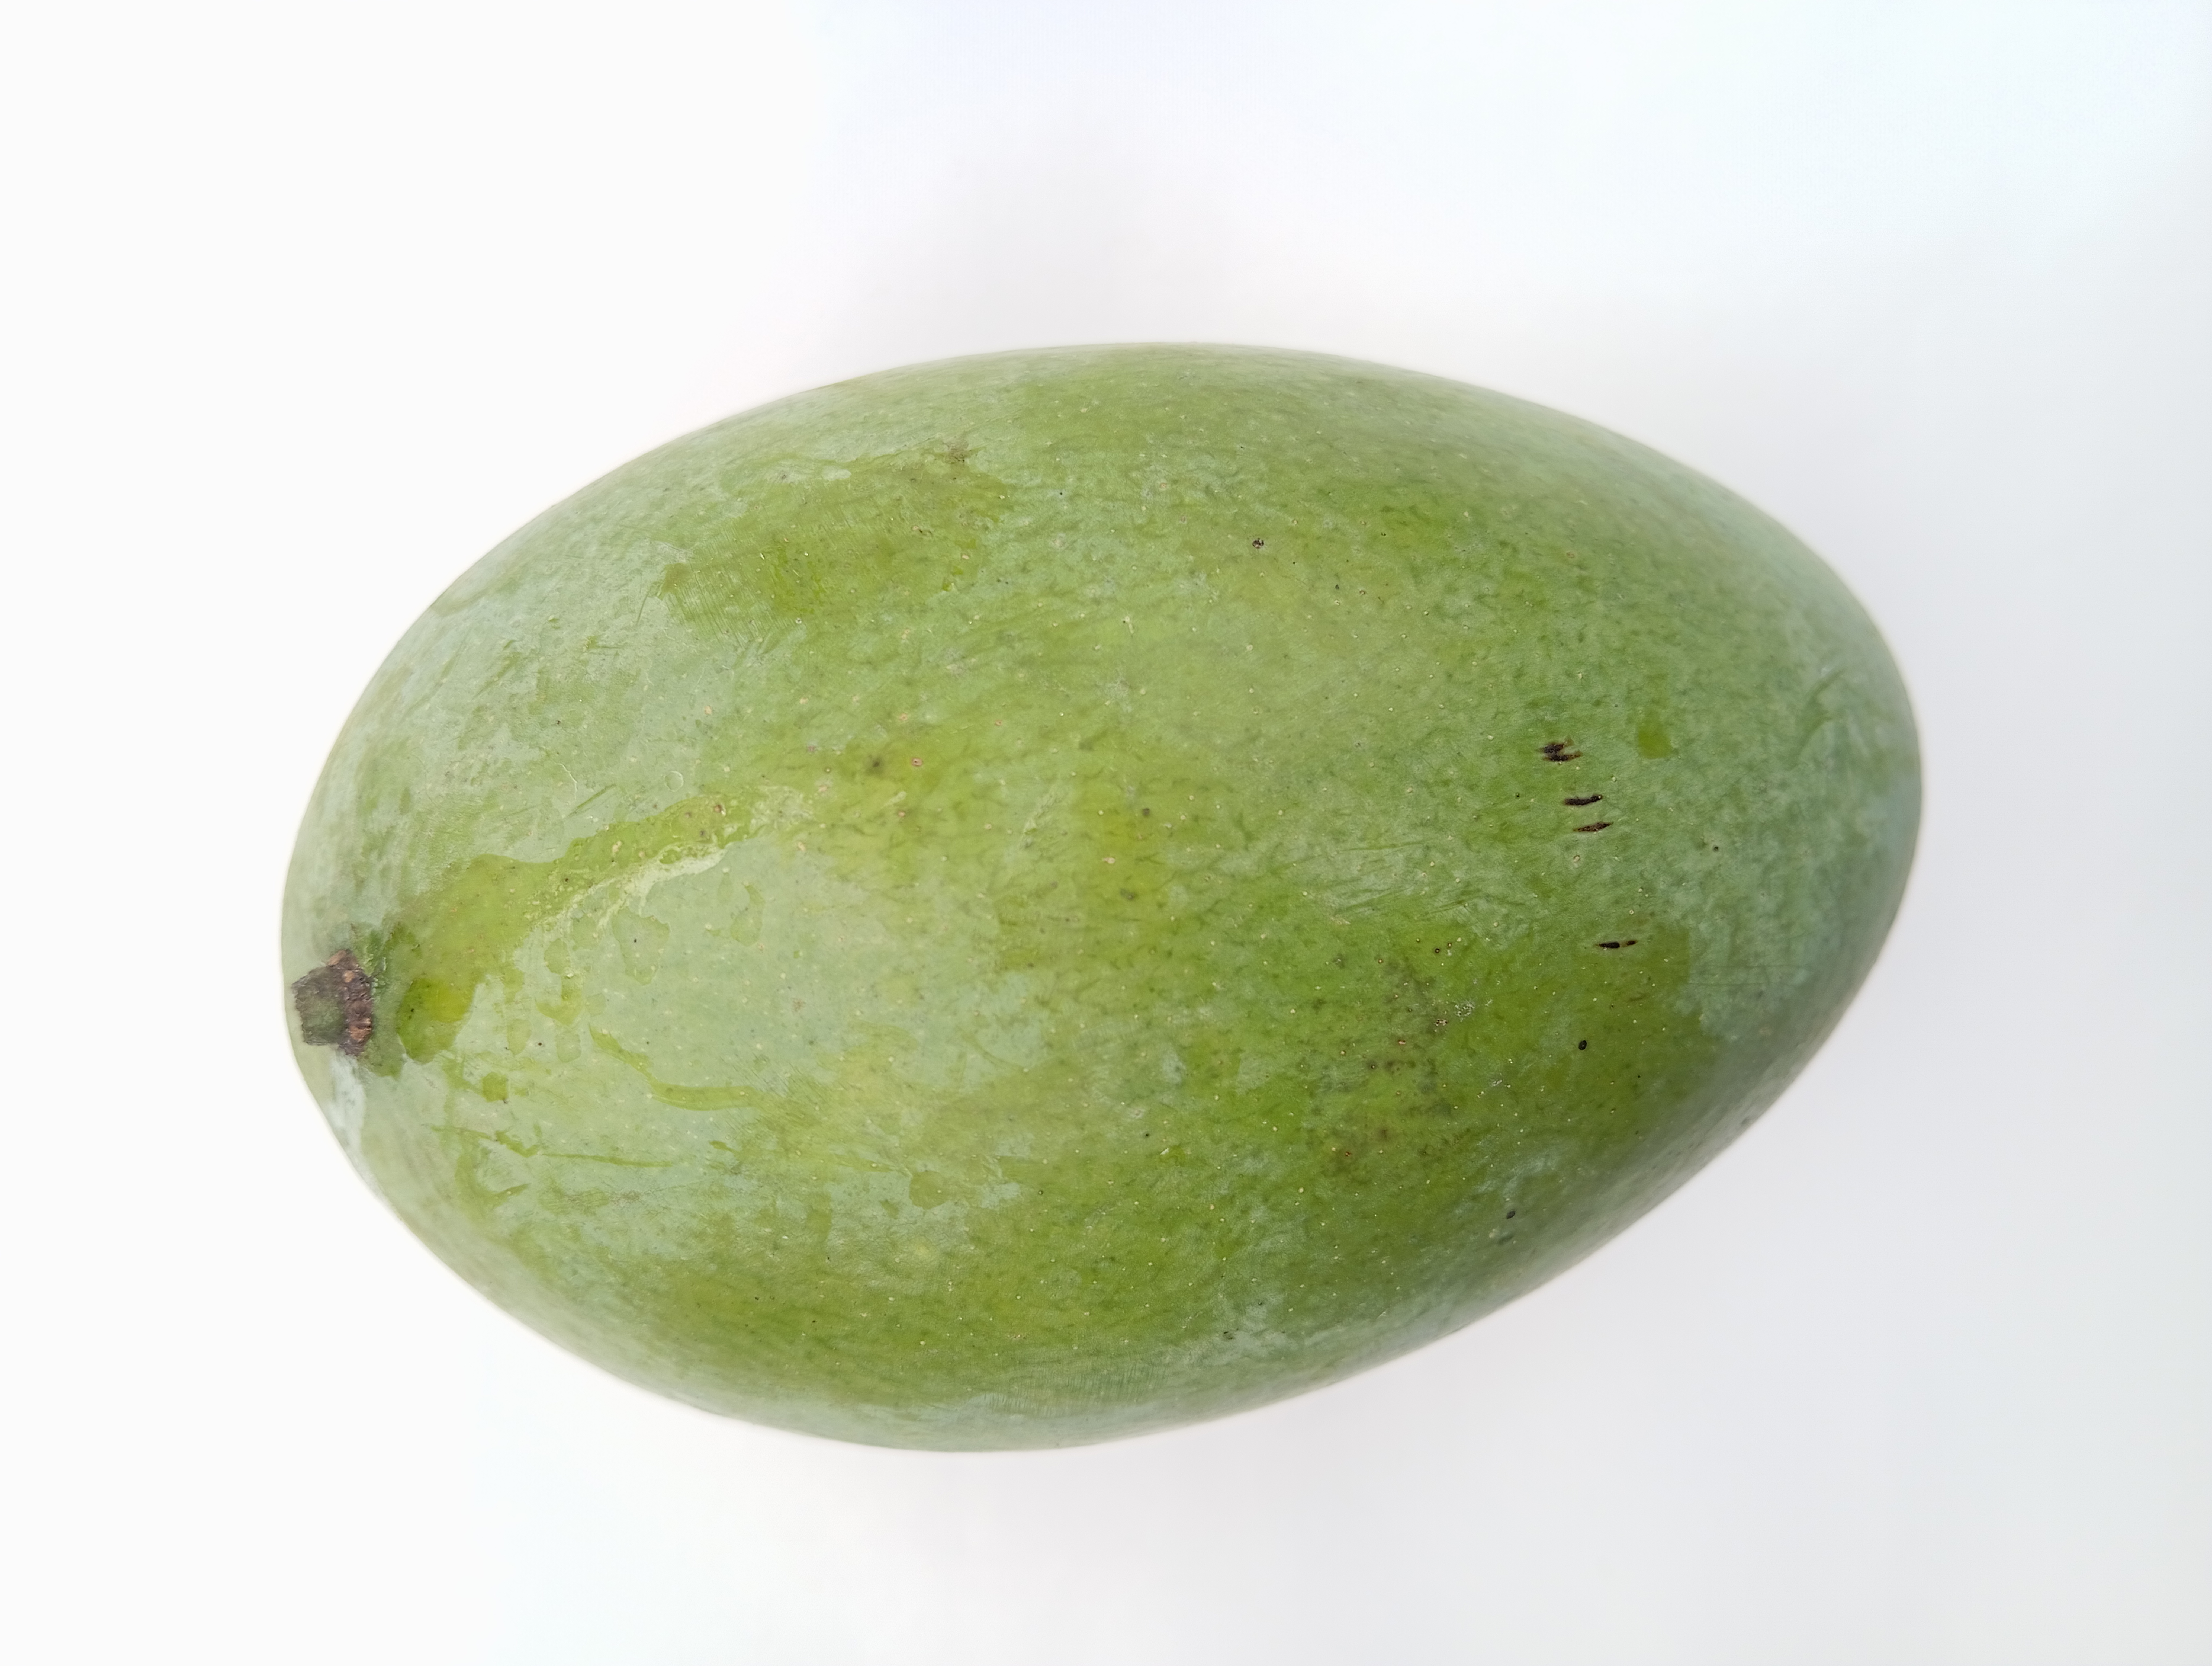
Mango variety: Amrapali